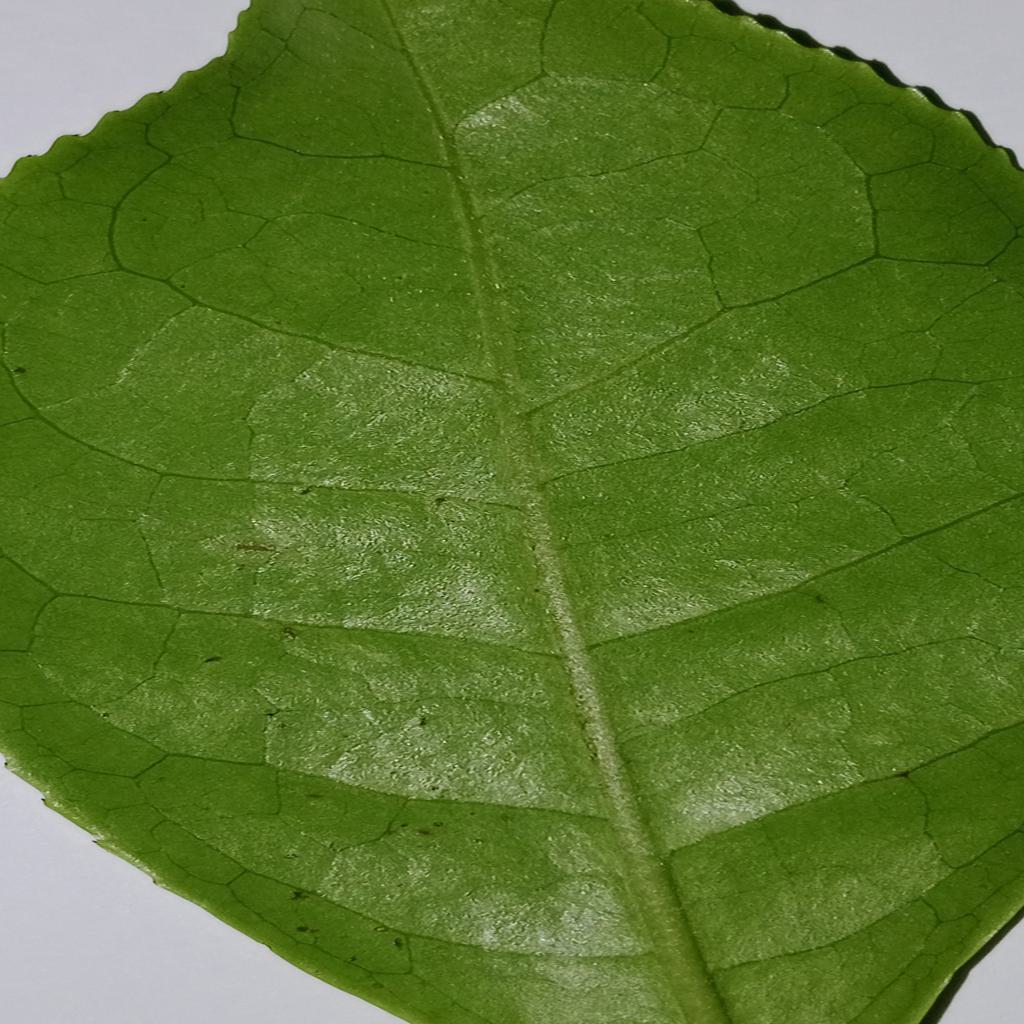
Label: Healthy